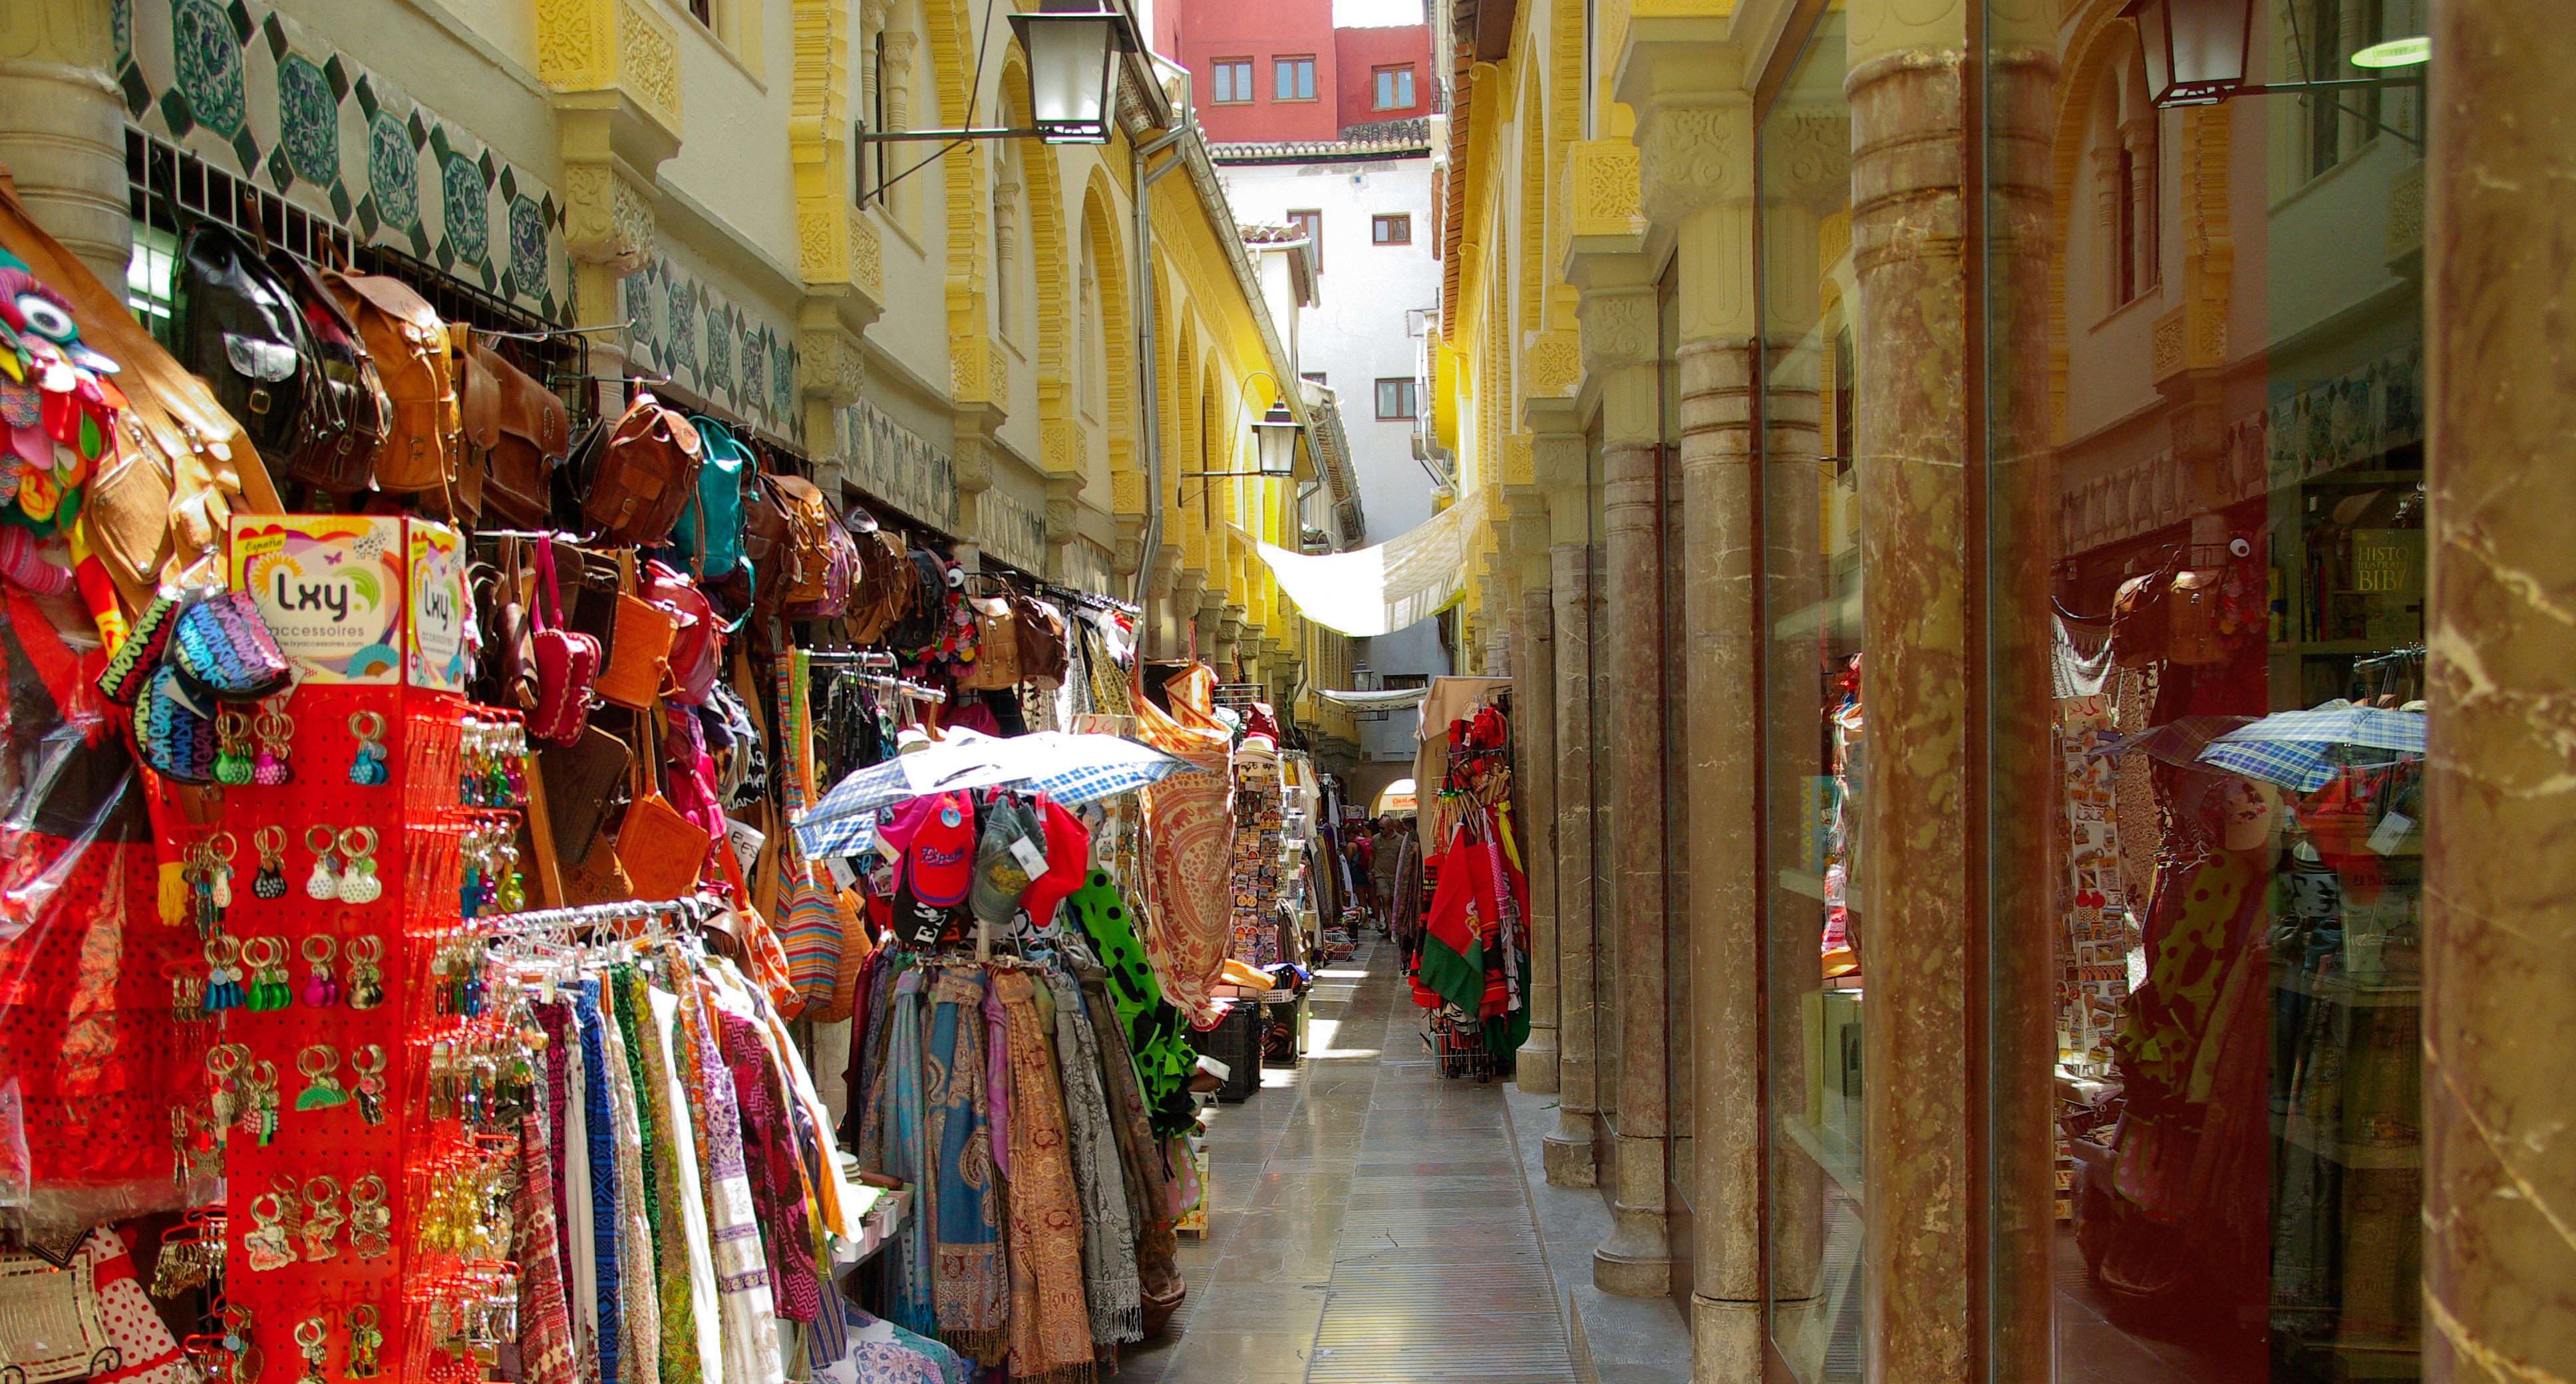
road, street, city, bazaar, market, marketplace, shopping, lane, public space, spain, temple, stall, andalusia, grenade, retail, human settlement